William McClelland (politician)

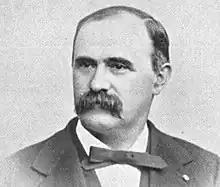
From 1892's, "Journal of the Twenty-sixth National Encampment, Grand Army of the Republic"

William McClelland (March 2, 1842 – February 7, 1892) was a Democratic member of the U.S. House of Representatives from Pennsylvania.